Hemadpanti architecture

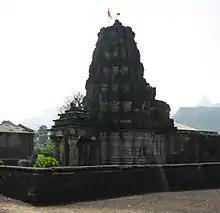
Amruteshwar temple, Ratangad-an example of Hemadpanti style stone construction

Hemadpanti architecture (also spelled Hemadpanthi) is an architectural style that originated in the 13th century in the Deccan region of India, under the patronage of the Yadava dynasty. Named after Hemadri Pandit (also known as Hemadpant), the prime minister of the Yadavas, the style is characterized by its use of dry masonry construction, relying on locally sourced black basalt and lime, rather than mortar. This construction technique, involving the precise interlocking of stones through tenon and mortise joints, provided both durability and seismic resistance.